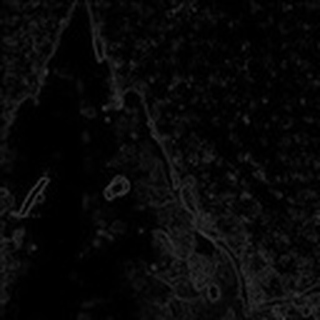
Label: cotton_target_spot